List of awards and nominations received by Picket Fences

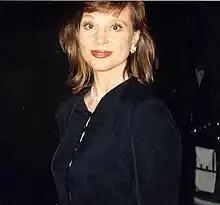
Leigh Taylor-Young won an Emmy award for her role as Mayor Rachel Harris.

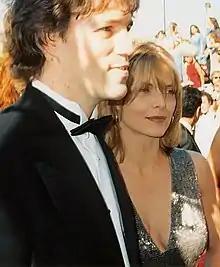
David E. Kelley, the series' creator and producer, won two Emmy awards for Outstanding Drama Series.

"Picket Fences" received 27 Primetime Emmy Award nominations, with fourteen wins — twelve Primetime and two Creative Arts. The series won the award for Outstanding Drama Series in 1993 and 1994. Kathy Baker won the award for Outstanding Lead Actress in a Drama Series in 1993, 1995 and 1996, and received a nomination for the award in 1994. Tom Skerritt won the award for Outstanding Lead Actor in a Drama Series in 1993 and was nominated for the award in 1994. The series won the award for Outstanding Supporting Actor in a Drama Series three times, with Fyvush Finkel receiving the award in 1994 and Ray Walston winning the award in 1995 and 1996. Leigh Taylor-Young won the award for Outstanding Supporting Actress in a Drama Series in 1994. "Picket Fences" also won the award for Outstanding Guest Actor in a Drama Series twice, with Richard Kiley winning in 1994 and Paul Winfield winning in 1995. The two Creative Arts Emmy Awards the series won were for Outstanding Individual Achievement in Costuming for a Series in 1994 and 1995.